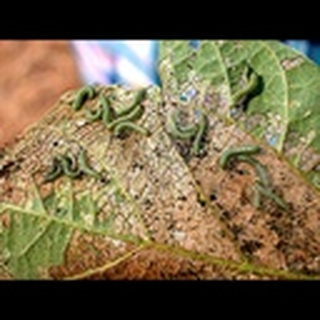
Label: cotton_army_worm